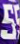
Number: 5